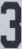
Number: 3